Highest unclimbed mountain

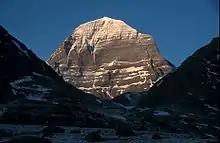
Mount Kailash is off limits due to religious beliefs.

An unclimbed mountain is a mountain peak that has not been climbed to the top. Determining which unclimbed peak is highest is often a matter of controversy. In some parts of the world, surveying and mapping are still unreliable. There are no comprehensive records of the routes of explorers, mountaineers, and local inhabitants. In some cases, even modern ascents by larger parties have been poorly documented and, with no universally recognized listing, the best that can be achieved in determining the world's highest unclimbed peaks is somewhat speculative. Most sources indicate that Gangkhar Puensum on the Bhutan–Tibet border is the tallest mountain in the world that has not been fully summited. Gangkhar Puensum has been off limits to climbers since 1994 when Bhutan prohibited all mountaineering above due to spiritual/religious beliefs.